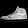
Label: Sneaker